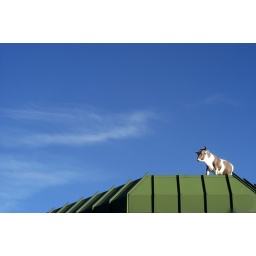
It's not grass at all what's green in the city